Southern Australia

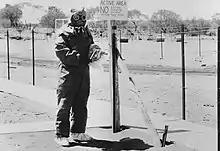
Australian officer in protective clothing at Maralinga, SA.

Whilst Maralinga is declared safe now, it takes to a ghost town, with only 4 people permanently living in the region. One of the radioactive contaminants, Plutonium-239 has a radioactive half-life of 24,000 years, meaning that whilst recovery efforts have proved effective, for a long time coming, the area will still suffer from stigma and caution surrounding the traces of material in soil. However at Emu Field, the test trials only contained materials with short half-lives, leaving the area unexposed to long-term contamination.